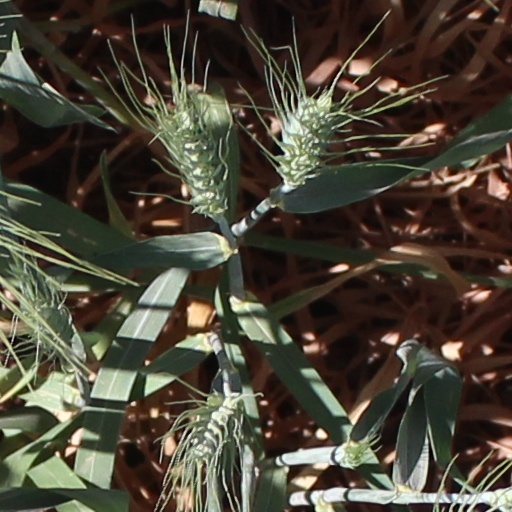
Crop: wheat